Germany–Japan relations

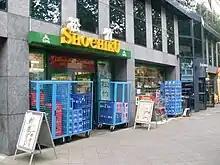
A Japanese supermarket in Düsseldorf, home of Europe's largest Japantown

Although the amendment to the Tripartite Pact was not yet in force, Hitler chose to declare war on the United States and ordered the "Reichstag", along with Italy, to do so on 11 December 1941, three days after the United States' declaration of war on the Empire of Japan. Roosevelt's "shoot on sight" order had effectively declared naval war on Germany and Italy in September 1941, and Germany had learned of Rainbow Five in early December. Hitler could no longer ignore the amount of economic and military aid the US was giving Britain and the USSR. Hitler's hopes that, despite the previous rejections, Japan would reciprocally attack the Soviet Union, were not realized, as Japan stuck to its Nanshin strategy of going south, not north, and would continue to maintain an uneasy peace with the Soviet Union. Nevertheless, Germany's declaration of war further solidified German–Japanese relations and showed Germany's solidarity with Japan, which was now encouraged to cooperate against the British. To some degree, Japan's actions in South-East Asia and the Pacific in the months after Pearl Harbor, including the sinking of HMS "Prince of Wales" and HMS "Repulse", the occupation of the Crown Colonies of Singapore, Hong Kong, and British Burma, and the raids in the Indian Ocean as well as on Australia, were a tremendous blow to the United Kingdom's war effort and preoccupied the Allies, shifting British (including Australian) and American assets away from the Battle of the Atlantic and the North African Campaign against Germany to Asia and the Pacific against Japan. In this context, sizeable forces of the British Empire were withdrawn from North Africa to the Pacific theatre with their replacements being only relatively inexperienced and thinly spread divisions. Taking advantage of this situation, Erwin Rommel's Afrika Korps successfully attacked only six weeks after Pearl Harbor, eventually pushing the allied lines as far east as El Alamein.